Tooltip

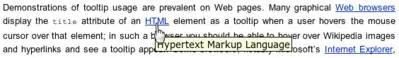
A web browser tooltip displayed for hyperlink to HTML, showing what the abbreviation stands for.

The tooltip, also known as infotip or hint, is a common graphical user interface (GUI) element in which, when hovering over a screen element or component, a text box displays information about that element, such as a description of a button's function, what an abbreviation stands for, or the exact absolute time stamp over a relative time ("… ago"). In common practice, the tooltip is displayed continuously as long as the user hovers over the element or the text box provided by the tool. It is sometimes possible for the mouse to hover within the text box provided to activate a nested tooltip, and this can continue to any depth, often with multiple text boxes overlapped.